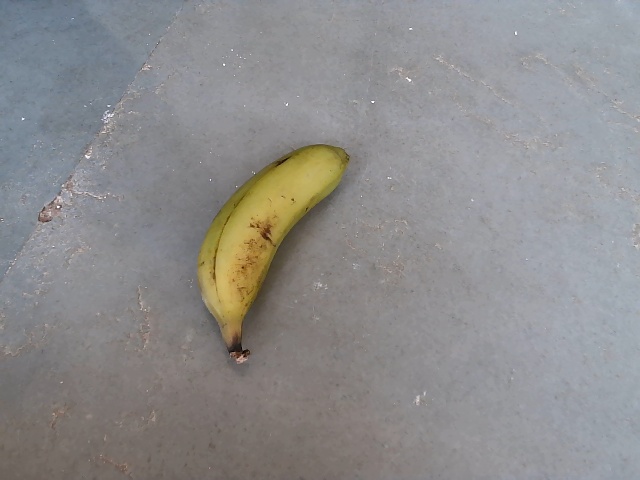
Label: Raw_Banana